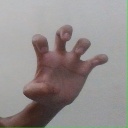
अक्षर: झ